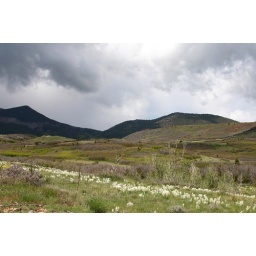
Rain storm clouds hang over the flower encrusted hills of southern Colorado.